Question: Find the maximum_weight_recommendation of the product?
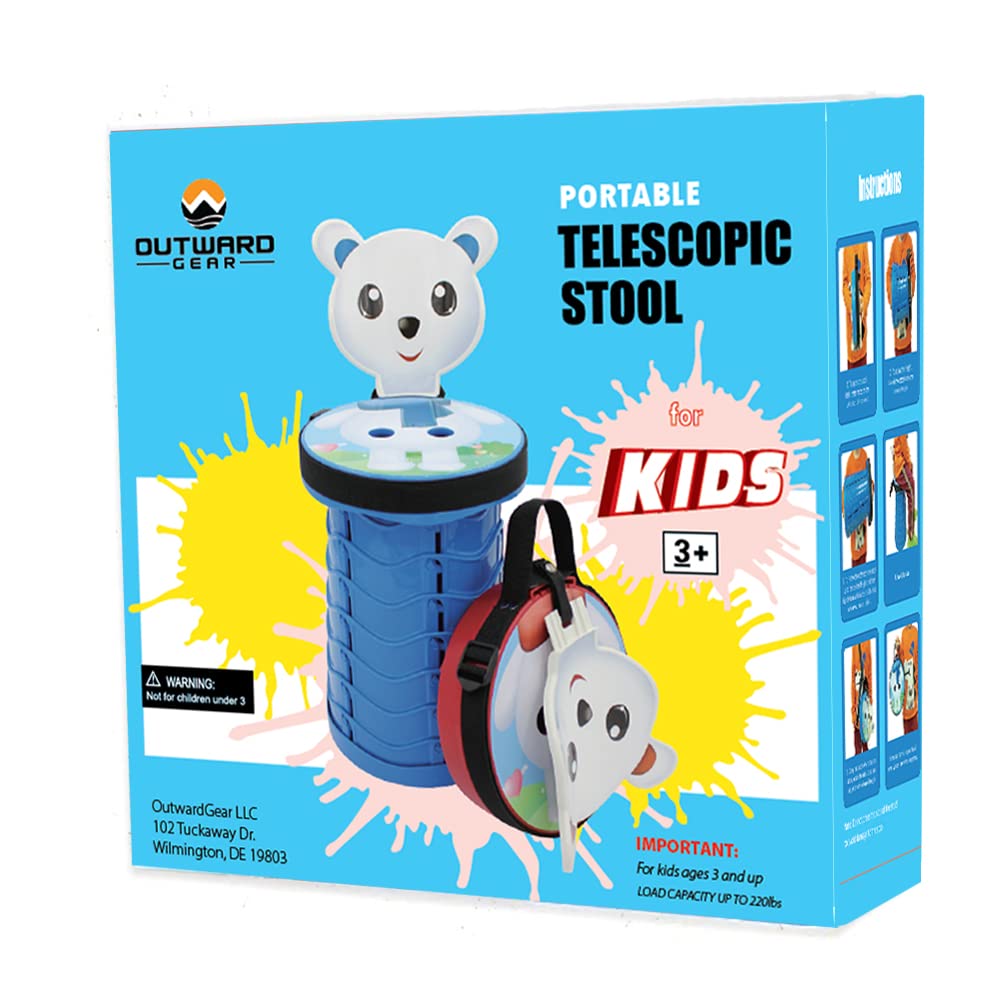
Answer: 220 pound